Black Triangle (region)

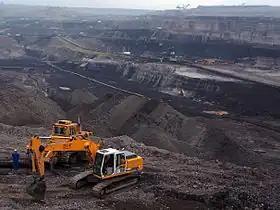
Turów Coal Mine, southern Poland

After the Revolutions of 1989 in Eastern Europe, in June 1991 the three nations signed a joint declaration of cooperation to address the Black Triangle's environmental issues. They later coordinated with the European Commission, which has funded small projects and measurement initiative through its Phare program. This has resulted in significant improvement in human health, the health of forests, and levels of pollutants.